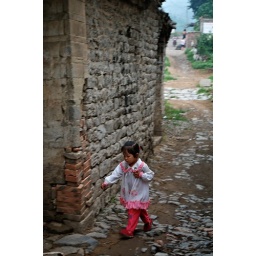
Little girl back home after throwing the garbage (further in the street).